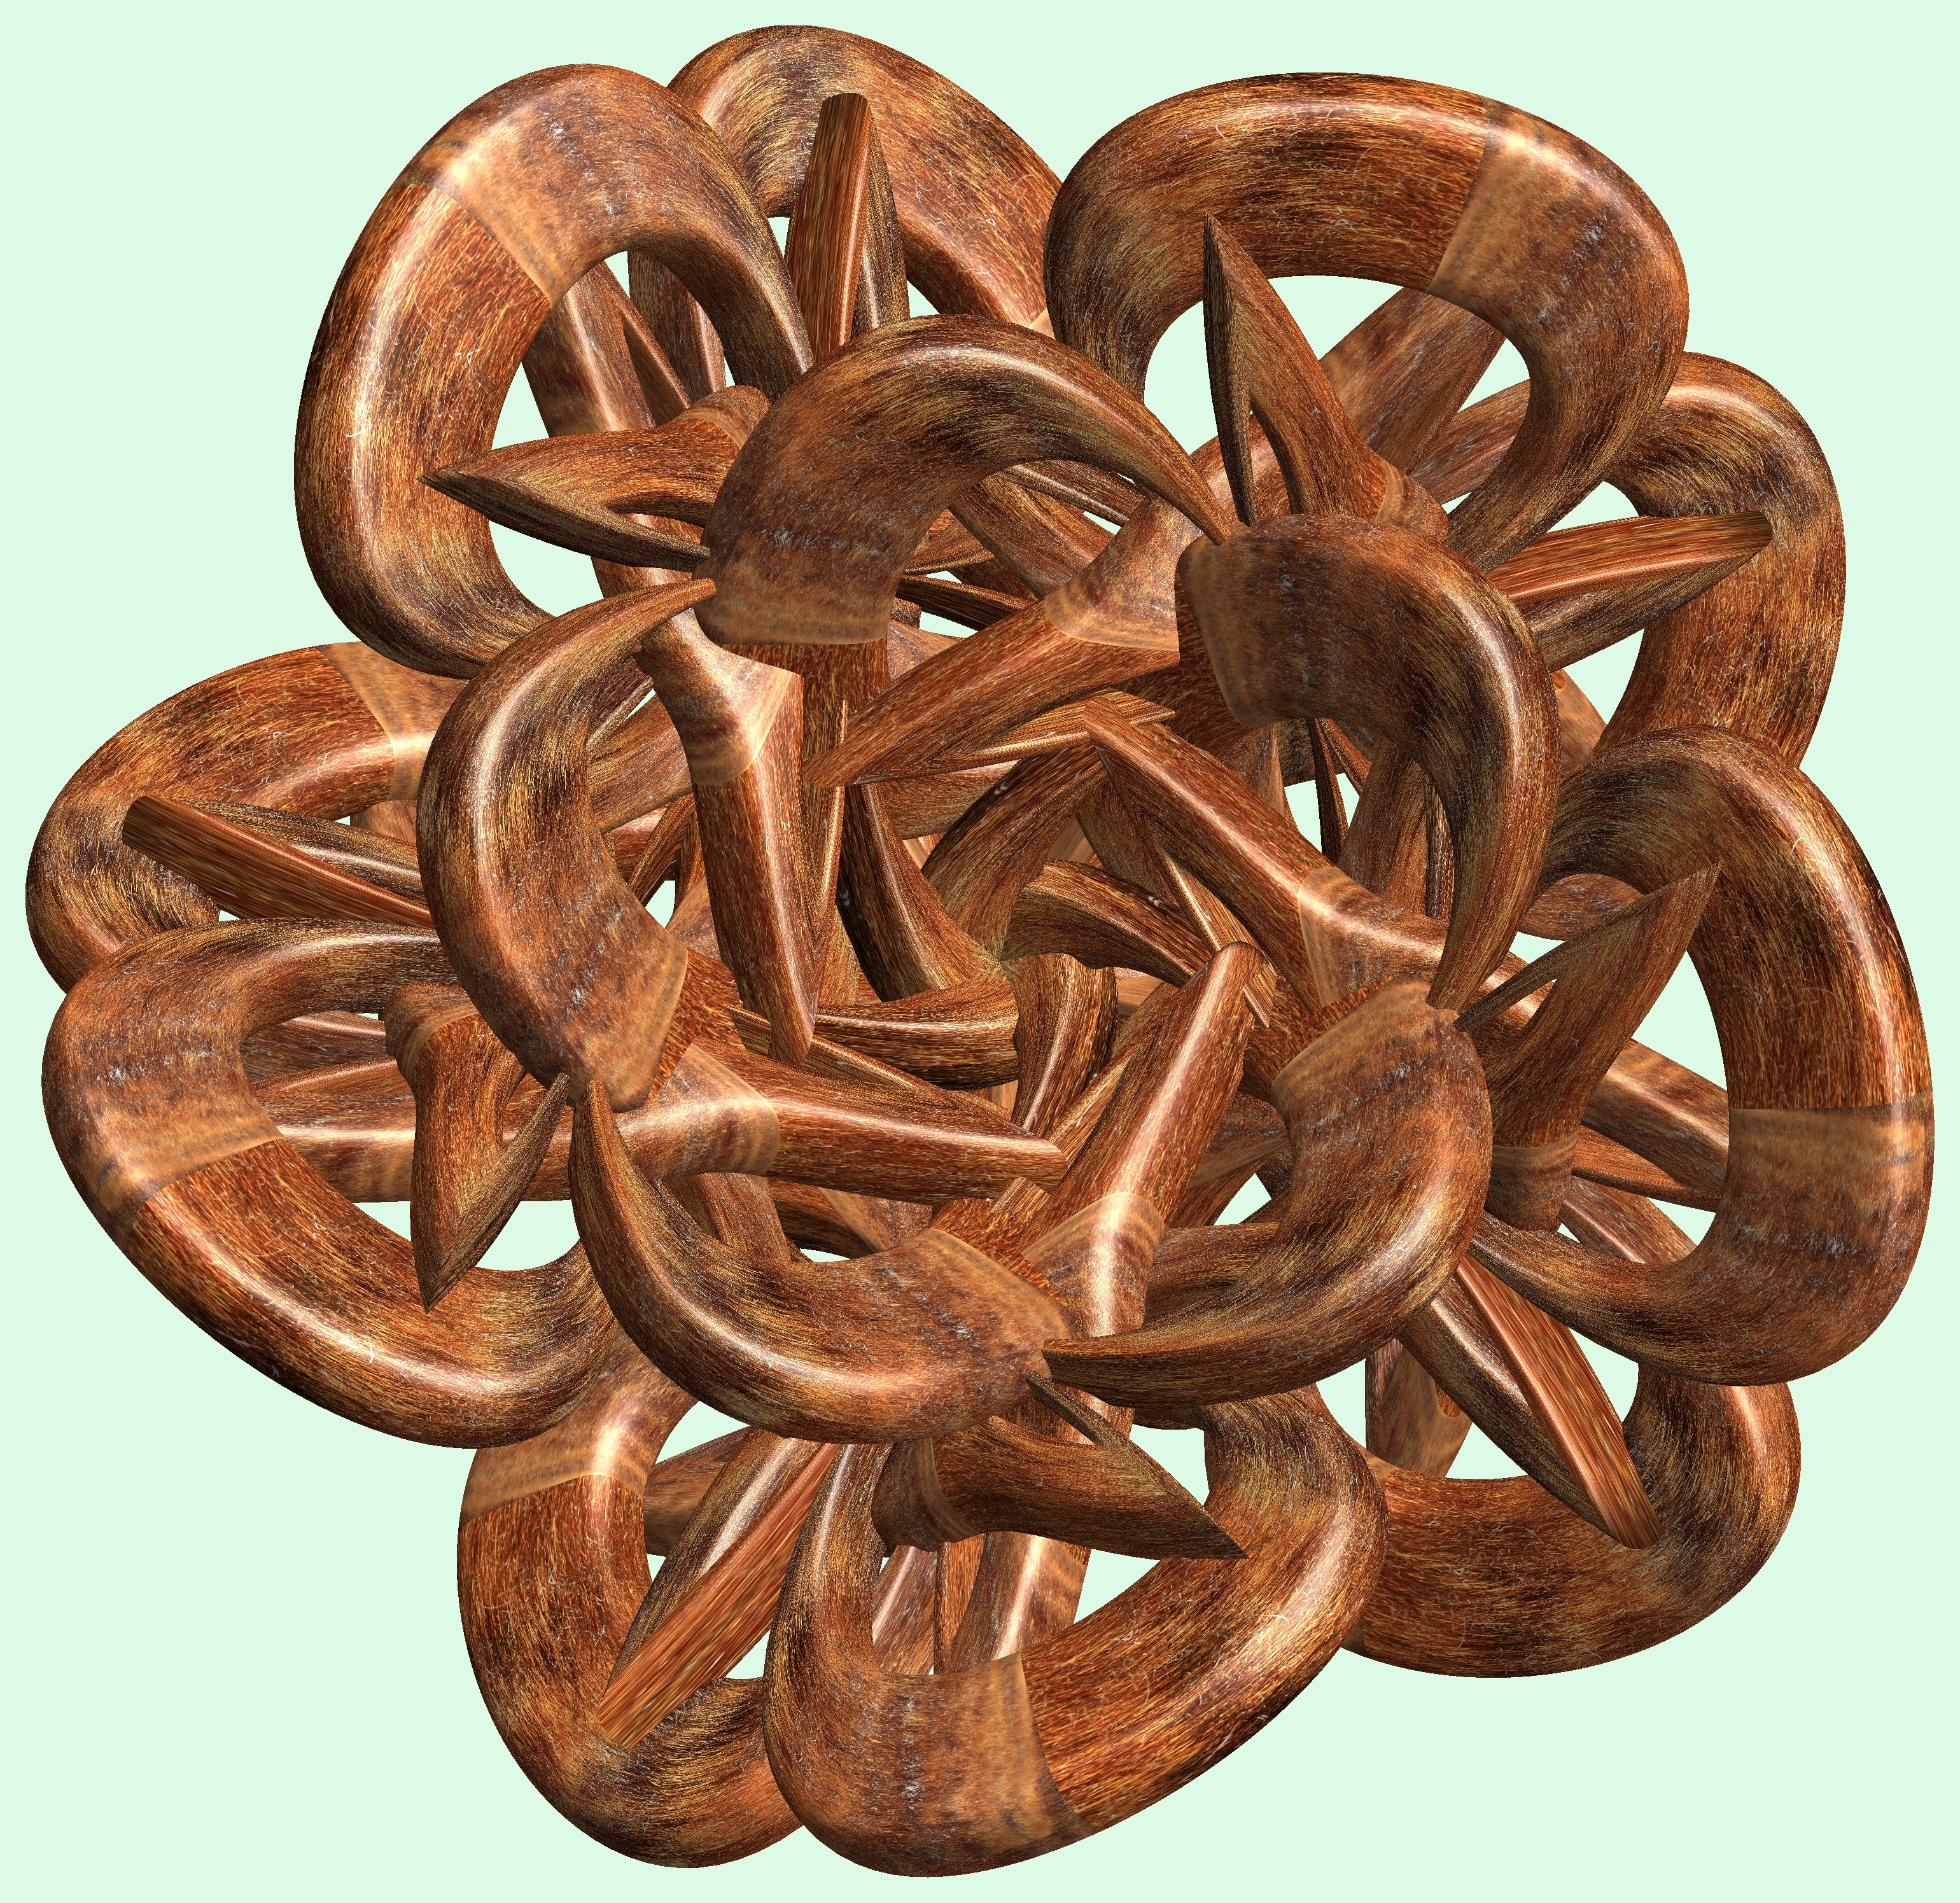
structure, wood, texture, number, pattern, produce, lighting, sculpture, cool image, figure, design, copper, symmetry, 3d, graphic, carving, knot, mathematica, cg, parametricplot3d, code, program, algorithm, abstruct, mapping